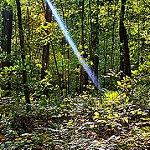
Label: forest